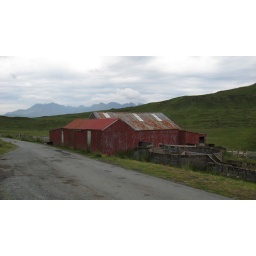
Rusty red farm buildings, on the road to Talisker Bay. The Black Cuillin are in the background.